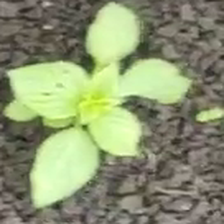
Weed species: Kena_(Commplina_benghalensio)